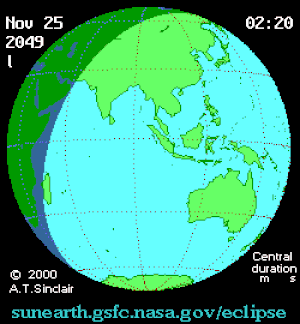
Une éclipse solaire hybride ATA aura lieu le 25 novembre 2049.